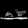
Label: Sandal